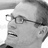
Emotion: sad